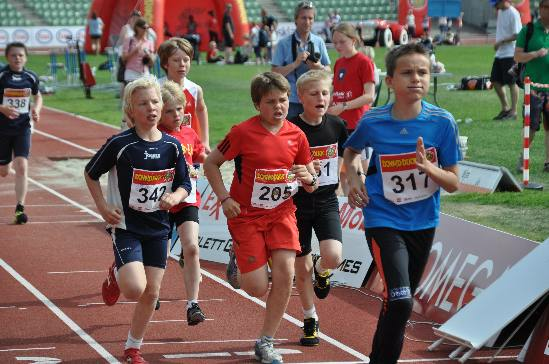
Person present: Yes